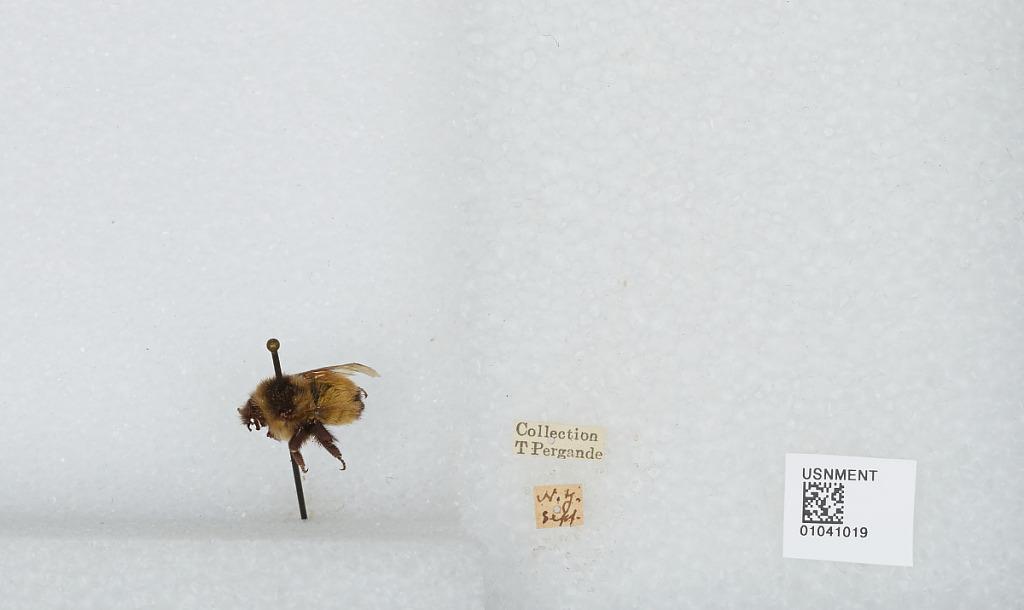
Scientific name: Bombus sp.
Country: United States
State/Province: New York